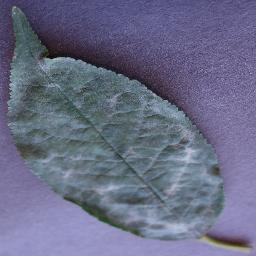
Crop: cherry
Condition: (including_sour)_powdery_mildew